Sylwia Gregorczyk-Abram

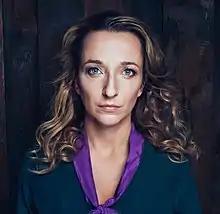
Sylwia Gregorczyk-Abram in 2020

Sylwia Marta Gregorczyk-Abram (born 19 November 1982) is a Polish attorney and social activist.